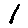
Label: 1